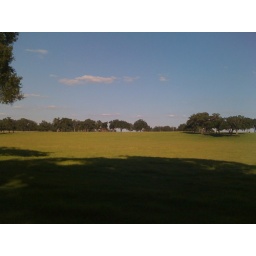
A cow pasture in Ocala.